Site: brandenburg
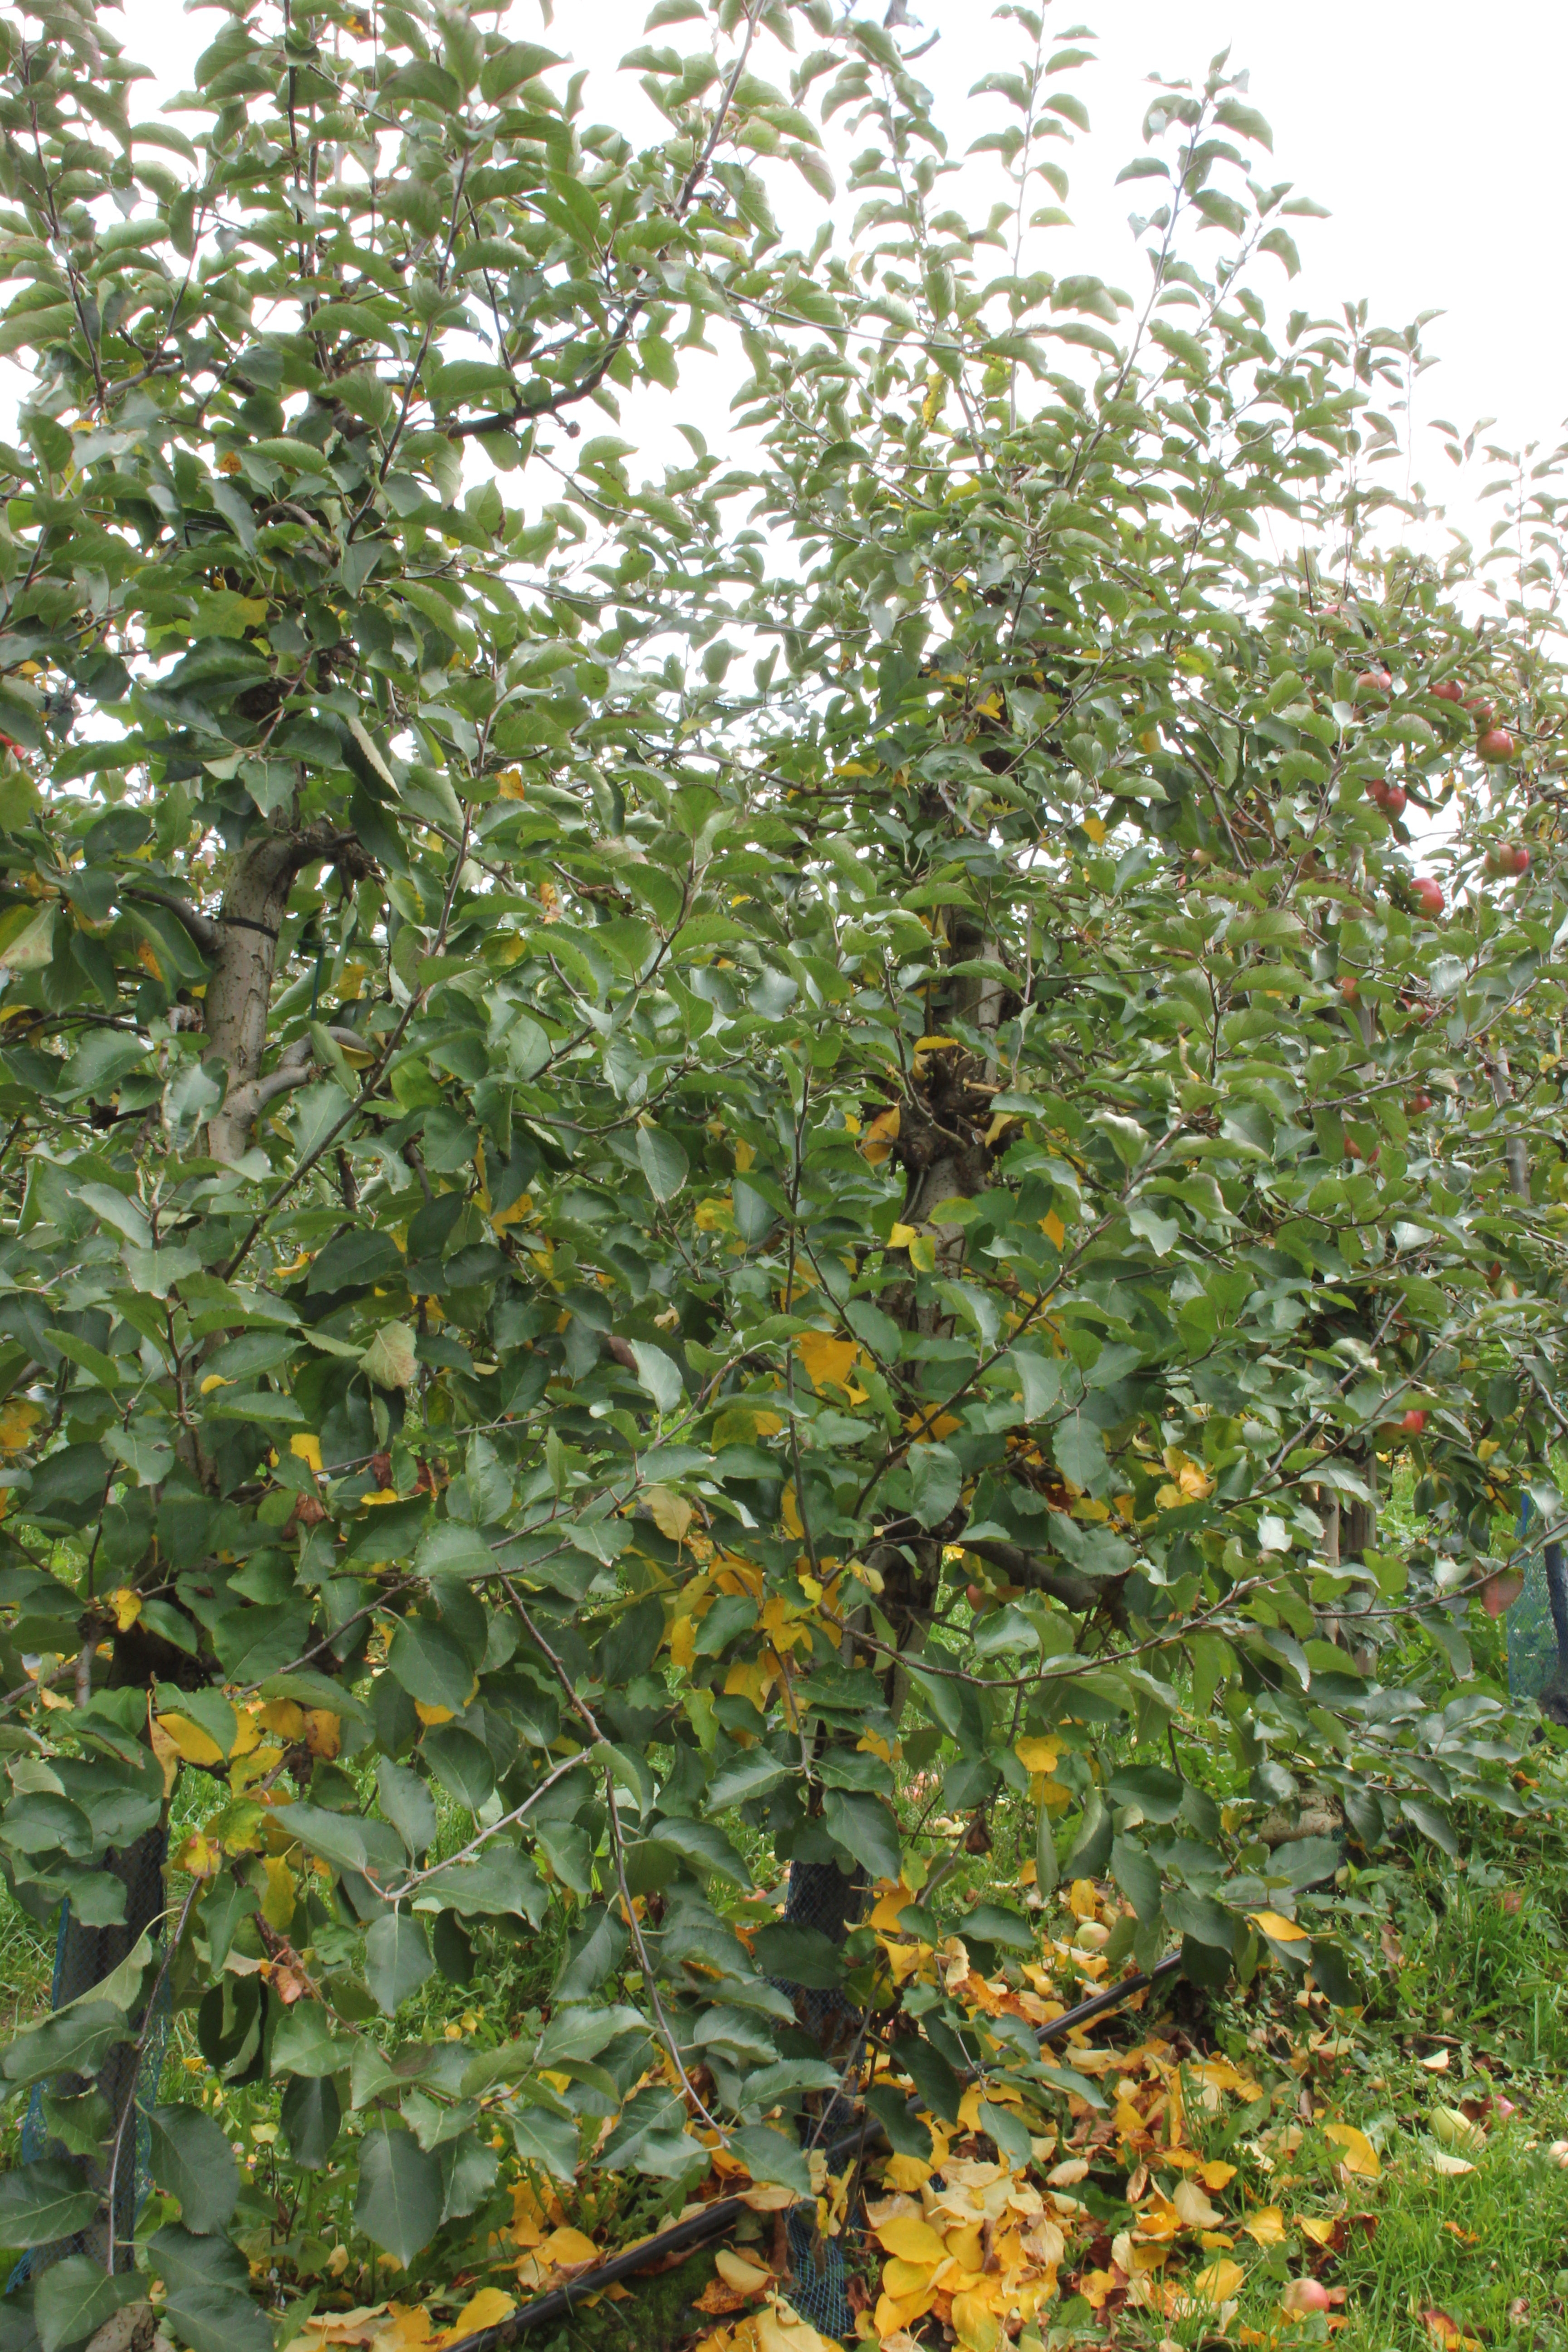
Growth stage (BBCH 91): Senescence, beginning of dormancy